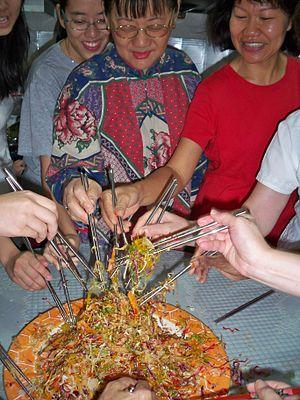
Le yusheng, aussi connu sous son nom cantonais, lo hei, est une salade de poisson cru de la cuisine de Chaozhou. Elle contient habituellement des rubans de poisson cru mélangé avec des légumes émincés et divers condiments et sauces. Yusheng signifie littéralement « poisson cru », mais puisque « poisson » peut être assimilé à son homophone « abondance », le yúshēng a été associé à son homophone yúshēng, qui signifie « augmentation d'abondance ». Ainsi, le yusheng est considéré comme un symbole d'abondance, de prospérité et de vigueur.